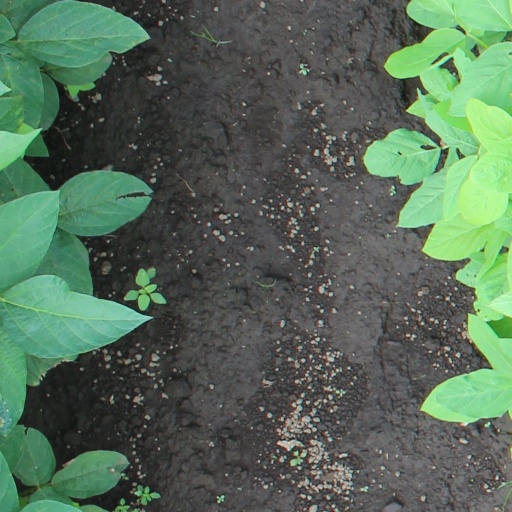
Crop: soybean